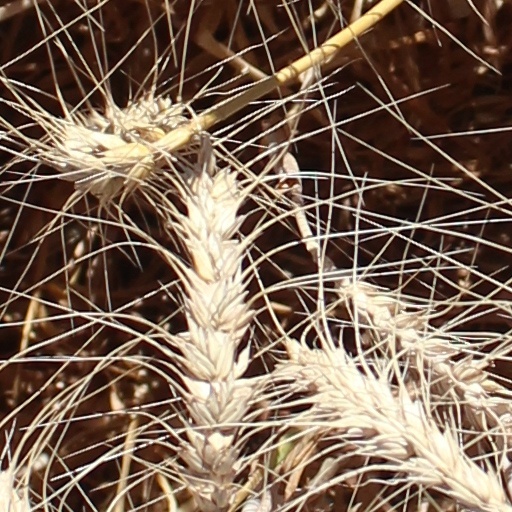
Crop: wheat